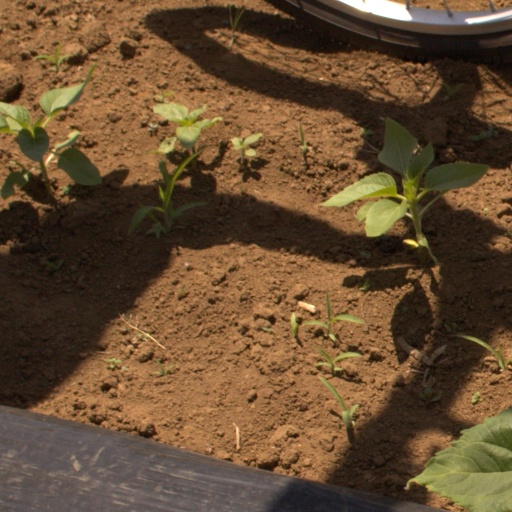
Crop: Jerusalem artichoke